Mabel Public Library

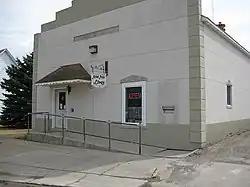
Mabel Public Library

The Mabel Public Library is a public library in Mabel, Minnesota. It is a member of Southeastern Libraries Cooperating, the SE Minnesota library region.